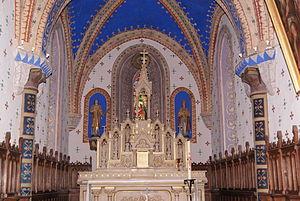
Choeur de l'église
Chaussenac est une commune française située dans le département du Cantal, en région Auvergne-Rhône-Alpes.